Sleep disorder

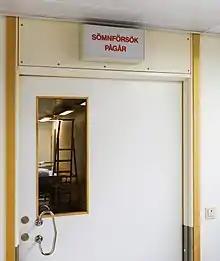
Sign with text: "Sömnförsök pågår" (Sleep study in progress), room for sleep studies in NÄL hospital, Sweden.

None of these general approaches are sufficient for all patients with sleep disorders. Rather, the choice of a specific treatment depends on the patient's diagnosis, medical and psychiatric history, and preferences, as well as the expertise of the treating clinician. Often, behavioral/psychotherapeutic and pharmacological approaches may be compatible, and can effectively be combined to maximize therapeutic benefits.